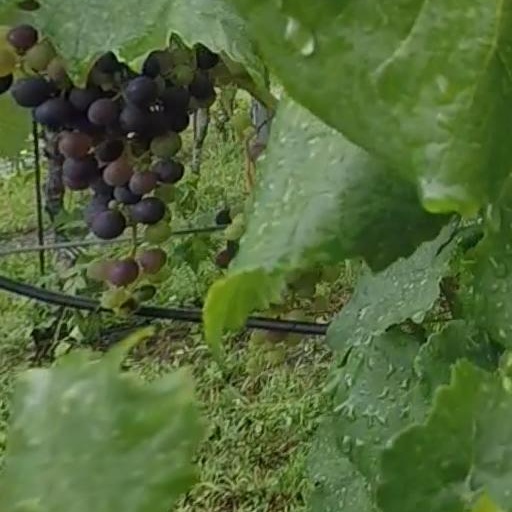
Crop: grape